Staedtler

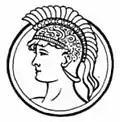
First version of the "head of Mars" logo, released in 1908

In 1900, Staedtler registered the "Mars" brand, representing the Ancient Roman god of war, along with the "head of Mars" logo. The Mars name was used for some lines of products. Staedtler products were distributed in Italy in the same year. In 1901 the company launched the "Noris" brand.